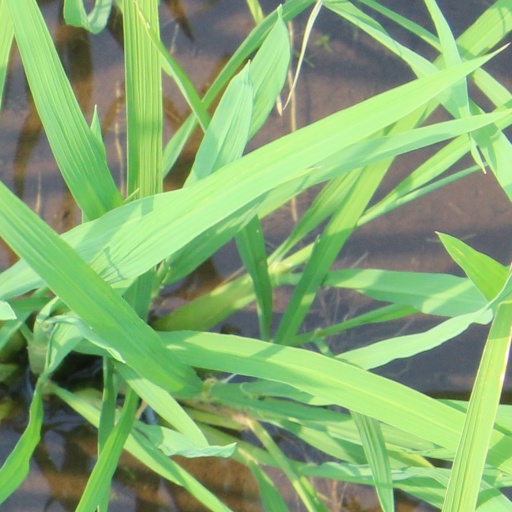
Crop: rice